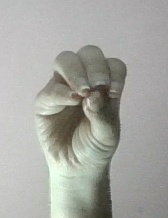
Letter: ha